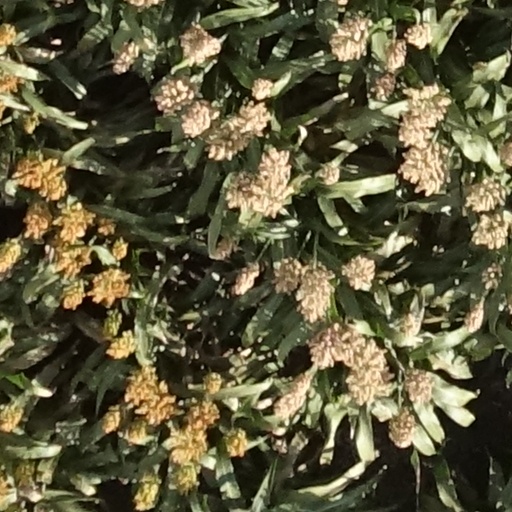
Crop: sorghum